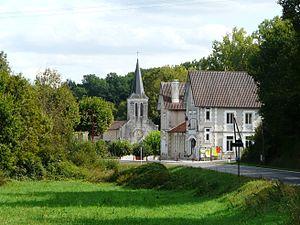
L'église et la mairie à l'entrée du bourg d'Eyzerac, Dordogne, France.
Eyzerac est une commune française située dans le département de la Dordogne, en région Nouvelle-Aquitaine.